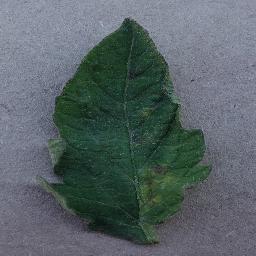
Label: Tomato___Leaf_Mold